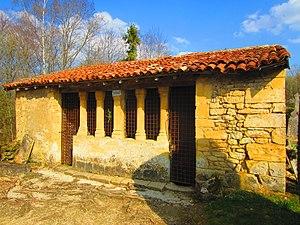
Marville St Hilaire ossuaire
Marville est une commune française située dans le département de la Meuse, en région Grand Est. Elle fait partie de la Lorraine gaumaise.